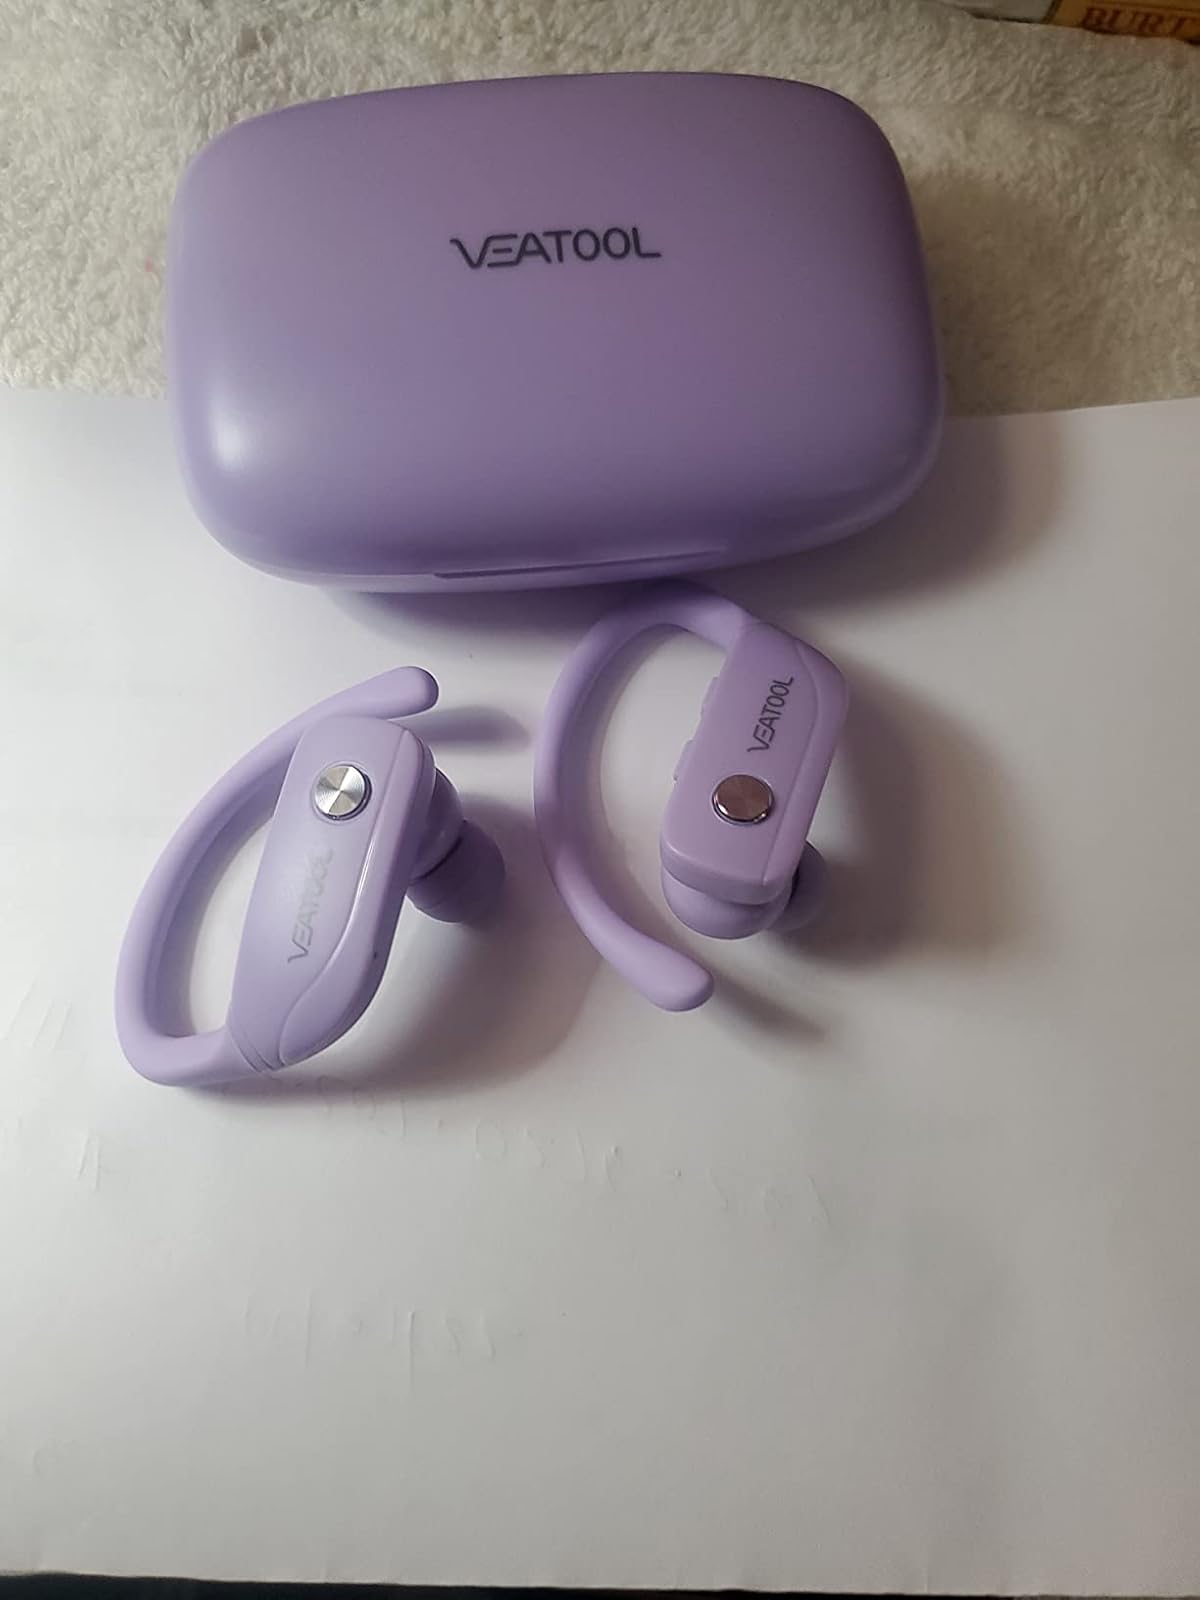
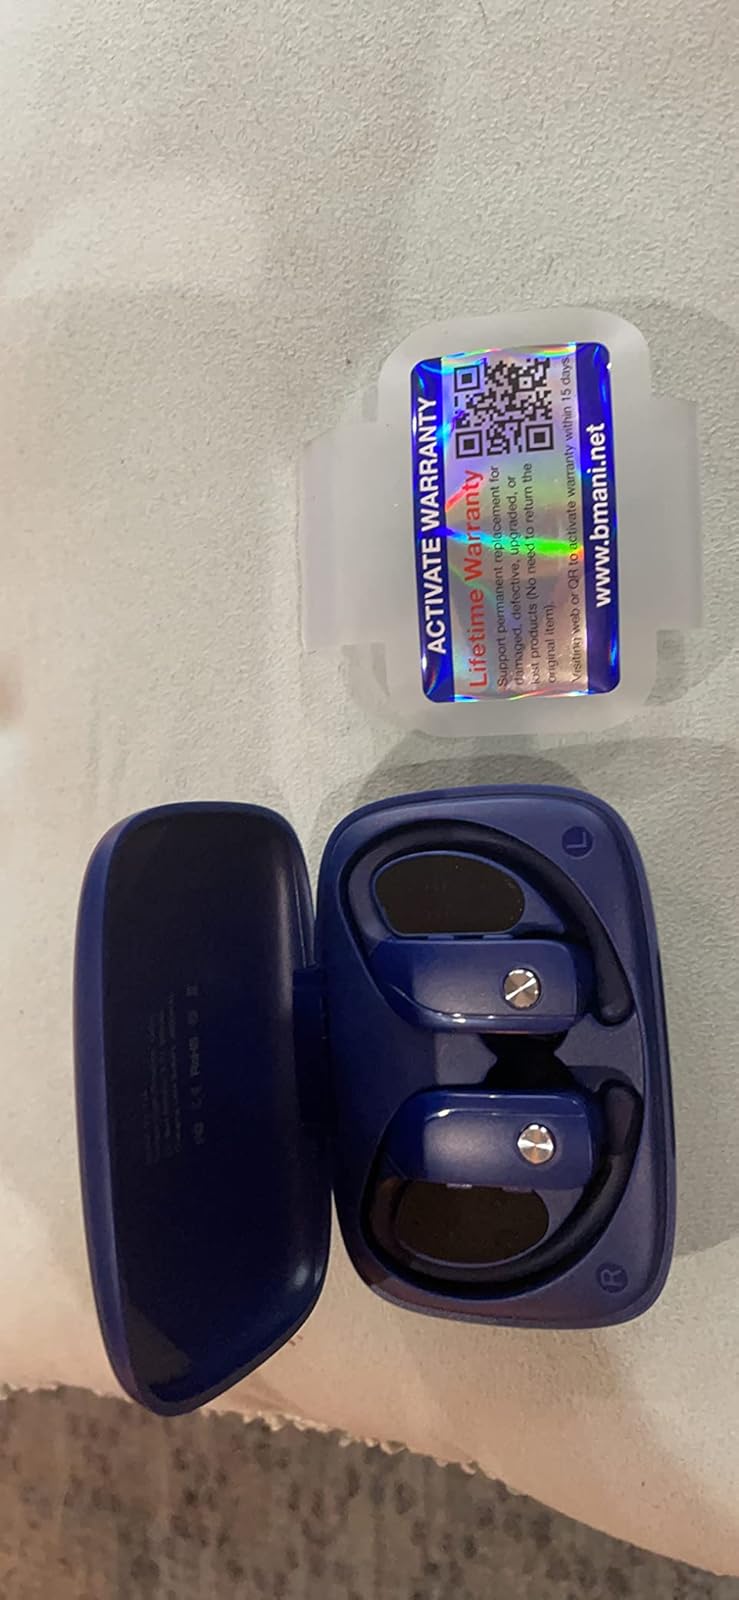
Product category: earbuds
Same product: no